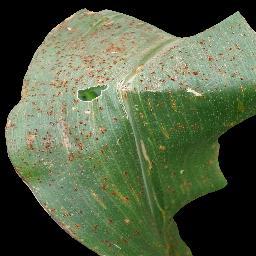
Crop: corn
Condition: (maize)_common_rust